Raab-Katzenstein RK-26

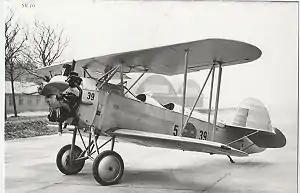

Raab-Katzenstein RK-26 Tigerschwalbe, also known as the Fieseler F 1 Tigerschwalbe, was a German twin-seat biplane trainer aircraft designed by Gerhard Fieseler by the end of the 1920s.